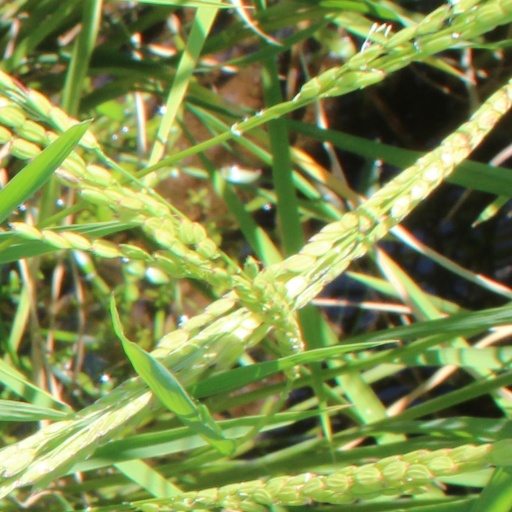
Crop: rice